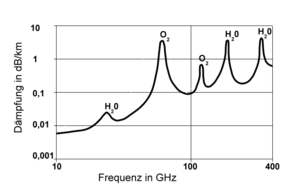
L’affaiblissement de propagation, aussi connu comme affaiblissement de parcours ou par son nom anglais de path loss, caractérise l'affaiblissement que subit la puissance d'une onde électromagnétique lorsqu'elle parcourt une certaine distance. Cet affaiblissement est dû à la dispersion de la puissance, mais également aux obstacles rencontrés sur le chemin : édifices, montagnes, précipitations et autres bloquant, dispersant, réfléchissant ou réfractant le signal.
On appelle supra-haute fréquence, en anglais : Super high frequency, la bande de radiofréquences qui s'étend de 3 GHz à 30 GHz. Les SHF font partie des micro-ondes.
En électronique, l’atténuation ou affaiblissement est la diminution relative de la puissance d'un signal au cours de sa transmission. C'est la quantité par laquelle il faut multiplier la valeur efficace du signal à la sortie pour obtenir celle à l'entrée de la section considérée.
On appelle extrêmement haute fréquence, extremely high frequency en anglais, la bande de radiofréquences qui s'étend de 30 à 300 GHz. Les EHF font partie des micro-ondes.